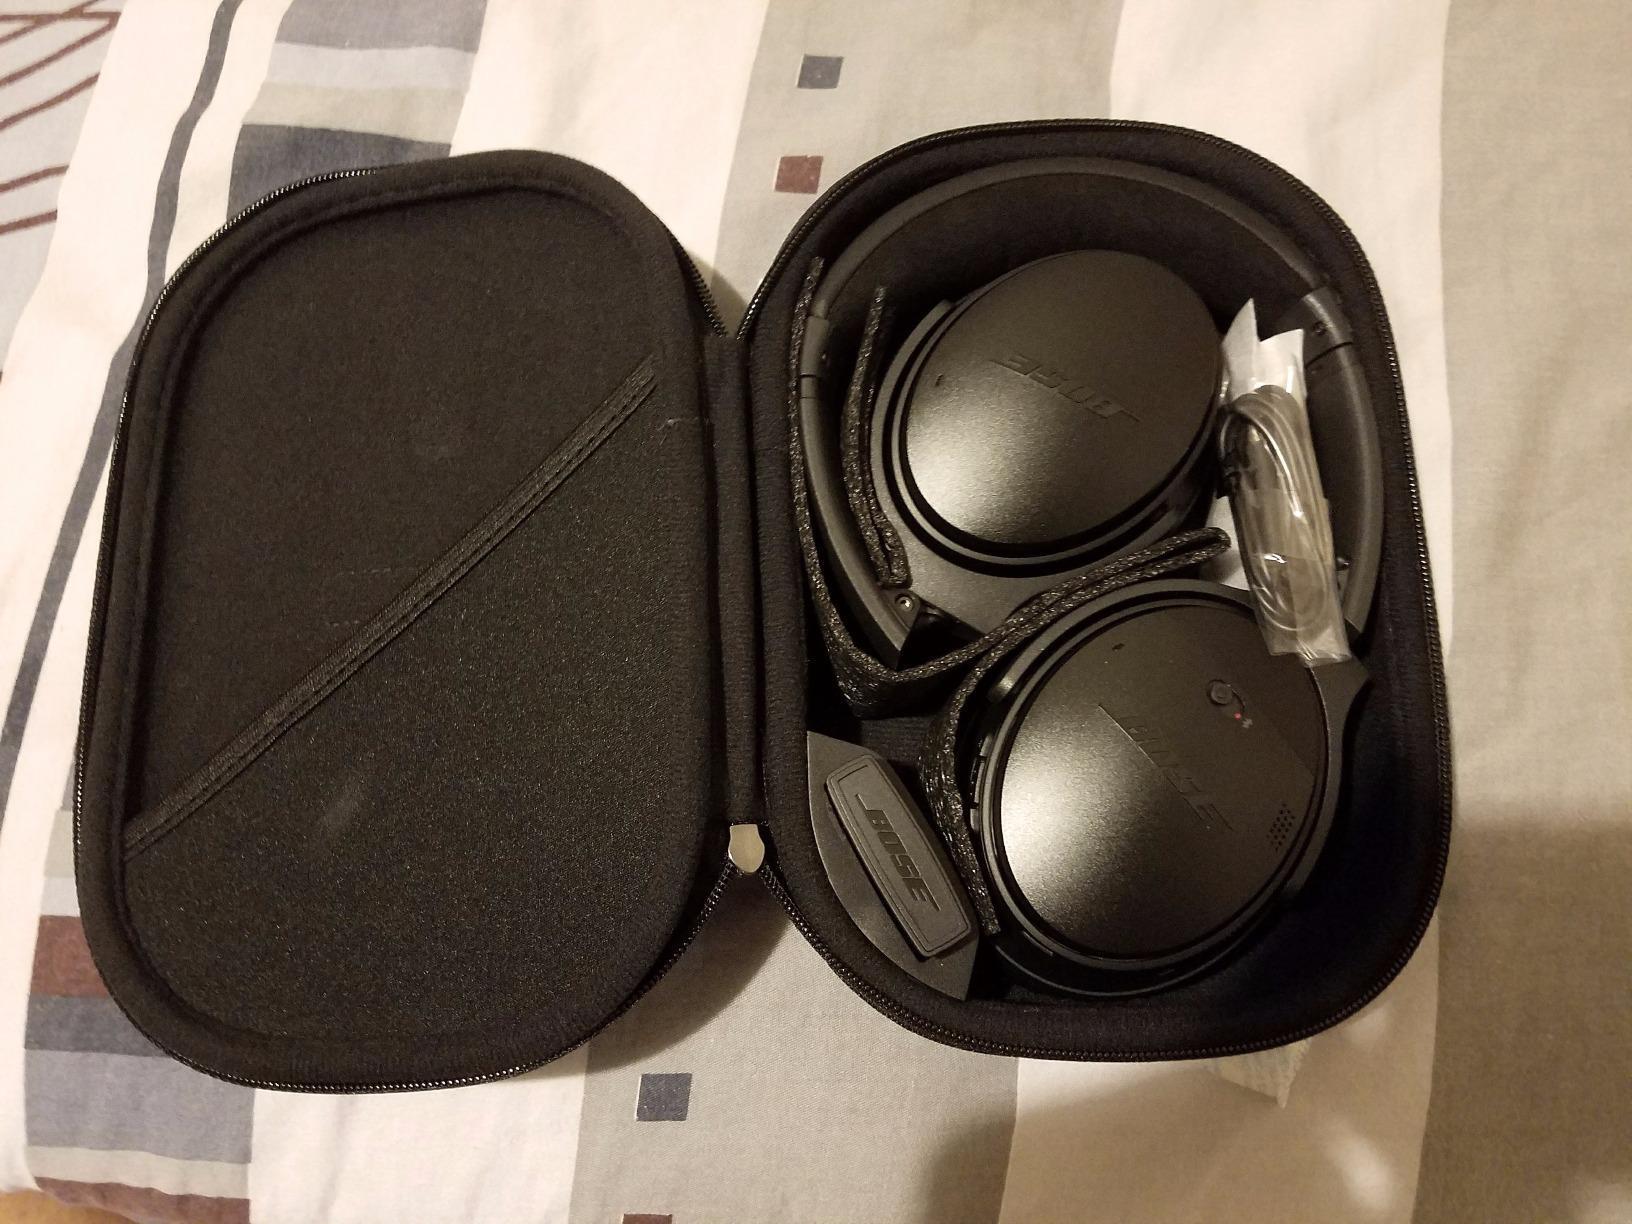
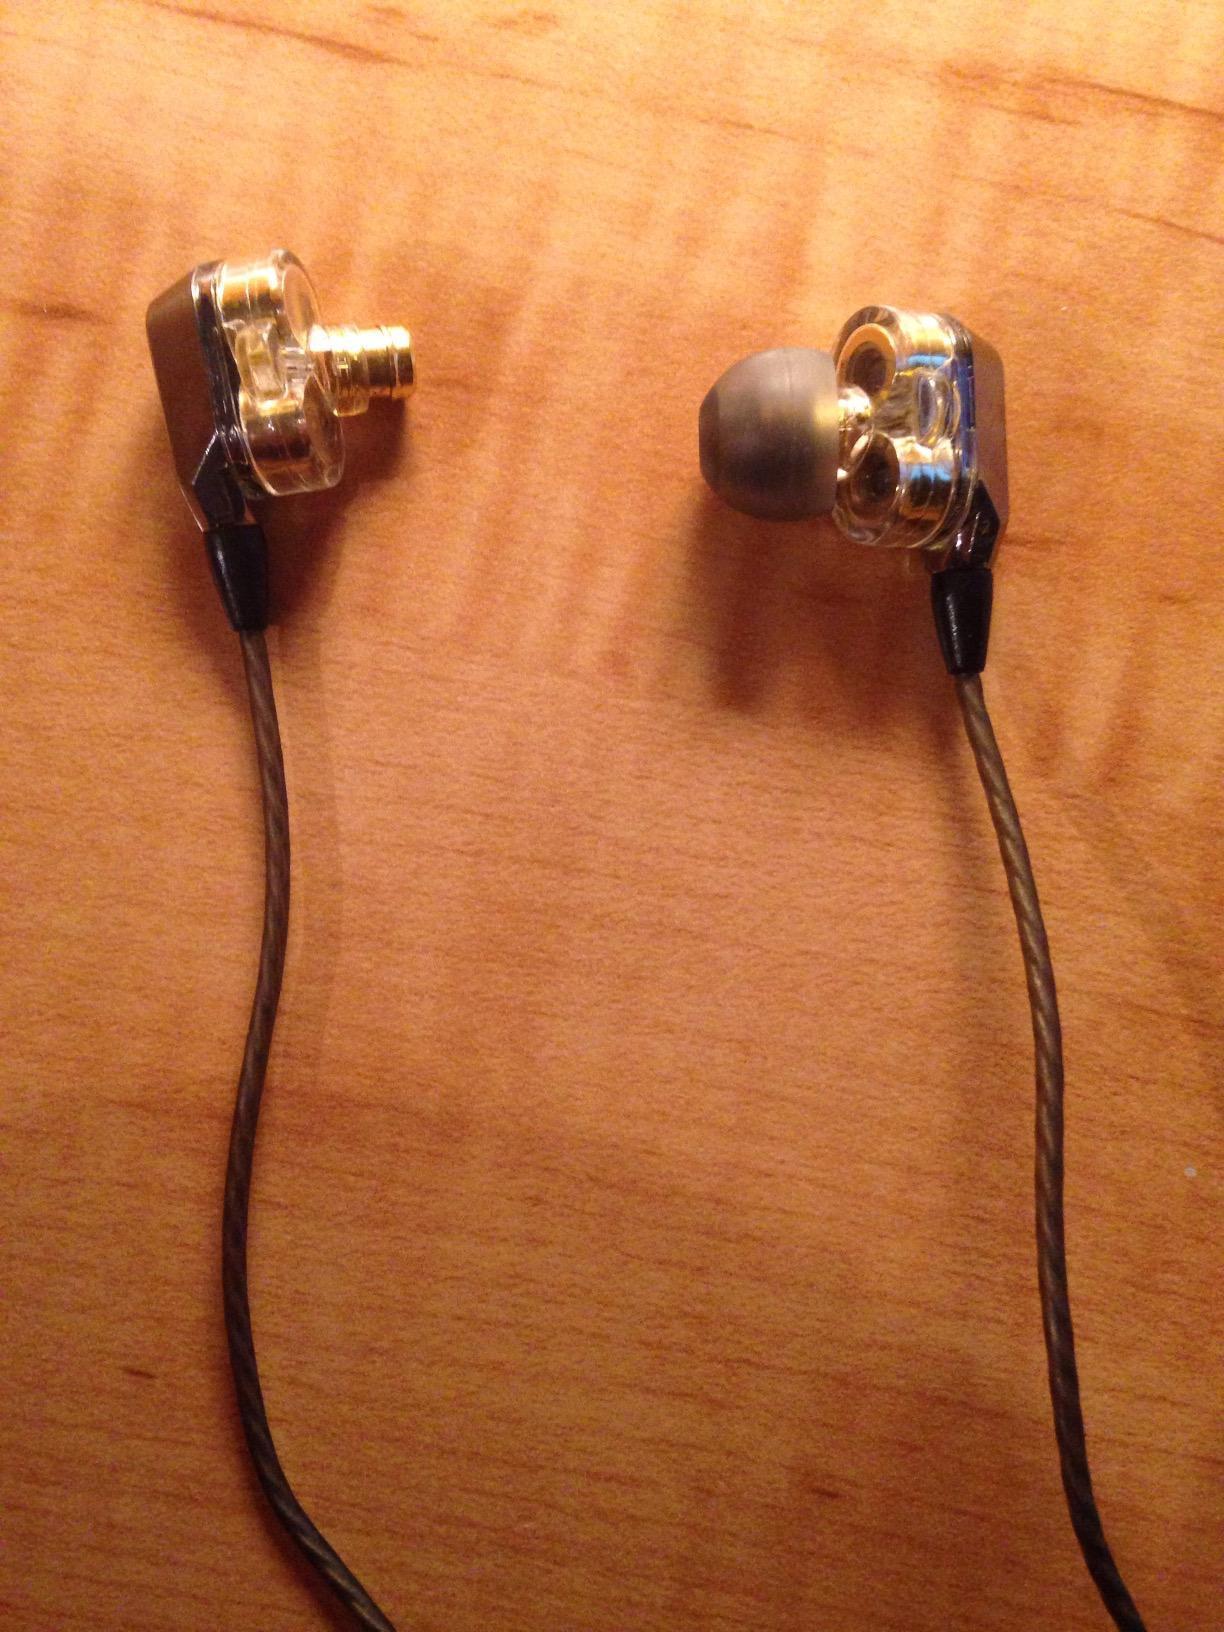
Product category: headphones
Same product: no